Vadakkekara

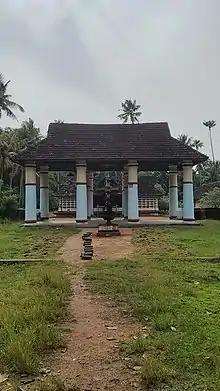
Puthiyakavu temple

Vadakkekara is a census town in the Paravur Taluk of Ernakulam District, Kerala, India. It is also a part of Vadakkekara Grama Panchayat. The town of Paravur is located 5 km away from this village. The main centre in this village is Moothakunnam. Vadakkekara is one of the earliest formed panchayats in the state. The cultural and historical place in Ernakulam District combines the parts of the early Muzaris. Maliankara is famous for being the landing place of St.Thomas.